Voodoo Doughnut

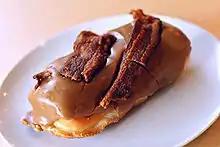
Bacon Maple bar

In 2017, a majority share of Voodoo Doughnut was sold to the private equity firm Fundamental Capital. Pogson and Shannon retained an ownership interest, and members of Fundamental Capital joined the company board.